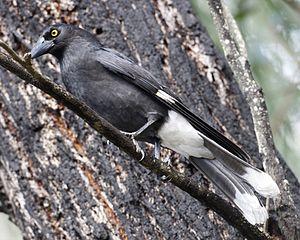
Le Cassican flûteur est une espèce de passereaux noir et blanc de taille moyenne originaire d'Australie et du sud de la Nouvelle-Guinée. Unique membre du genre Gymnorhina de la famille des Artamidae, l'espèce est étroitement apparentée aux autres cassicans, qui appartiennent au genre Cracticus. Elle a, pendant un temps, été divisée en trois espèces distinctes, mais des zones d'hybridation entre les différentes formes ont renforcé l'idée qu'il s'agissait d'une seule population avec plusieurs sous-espèces, dont neuf sont maintenant reconnues.